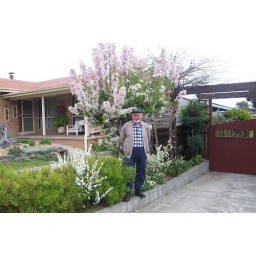
Dad standing in the driveway flower bed in spring